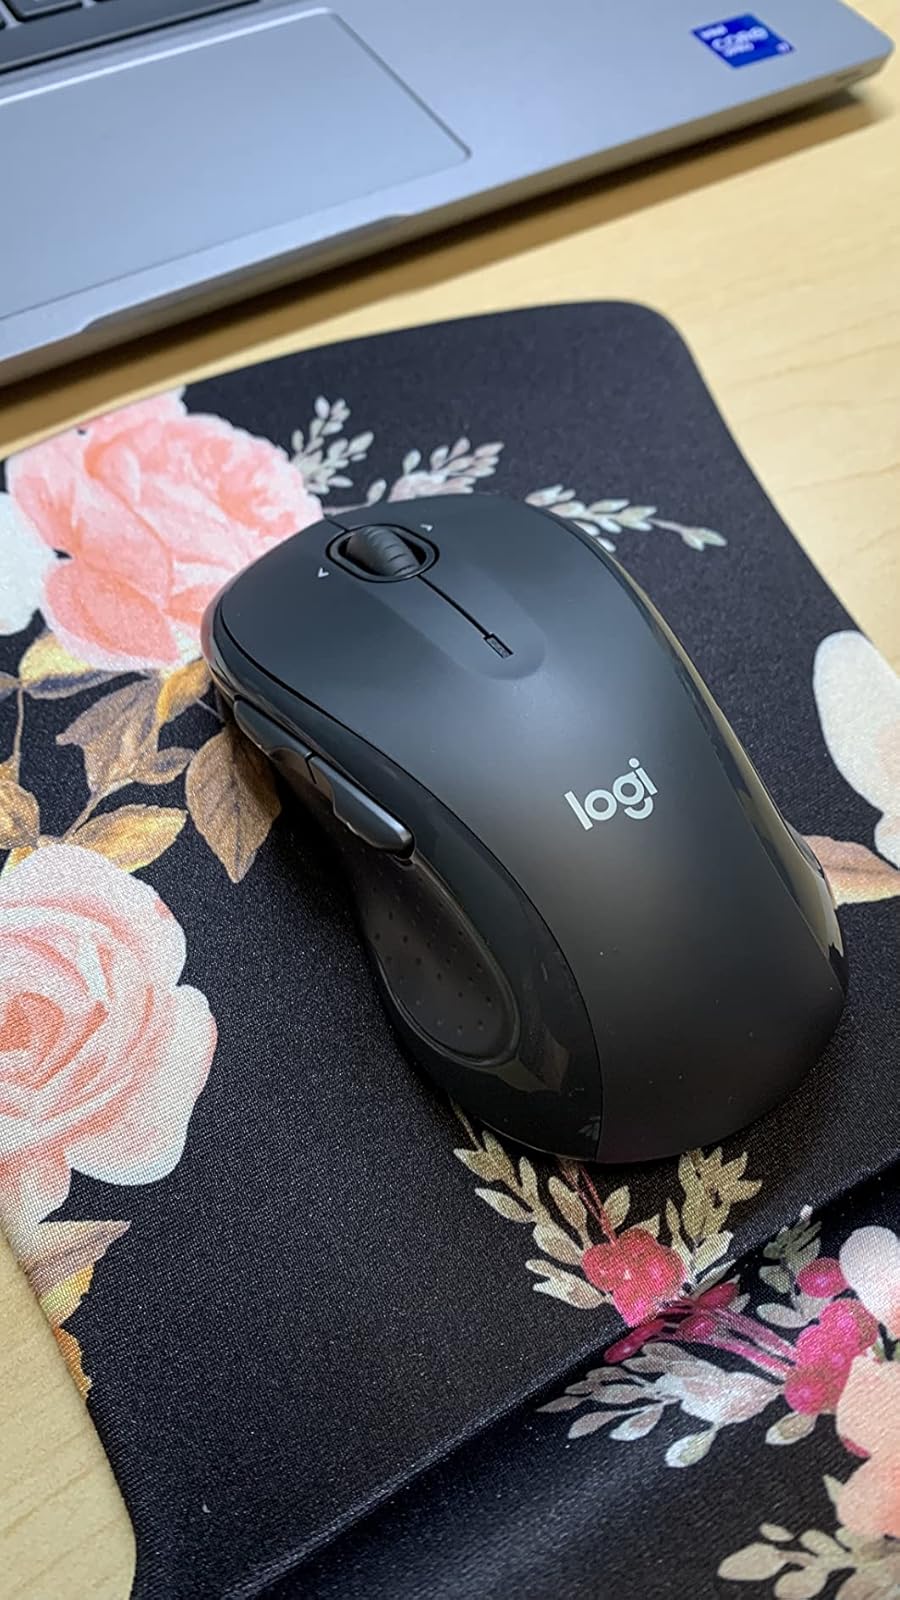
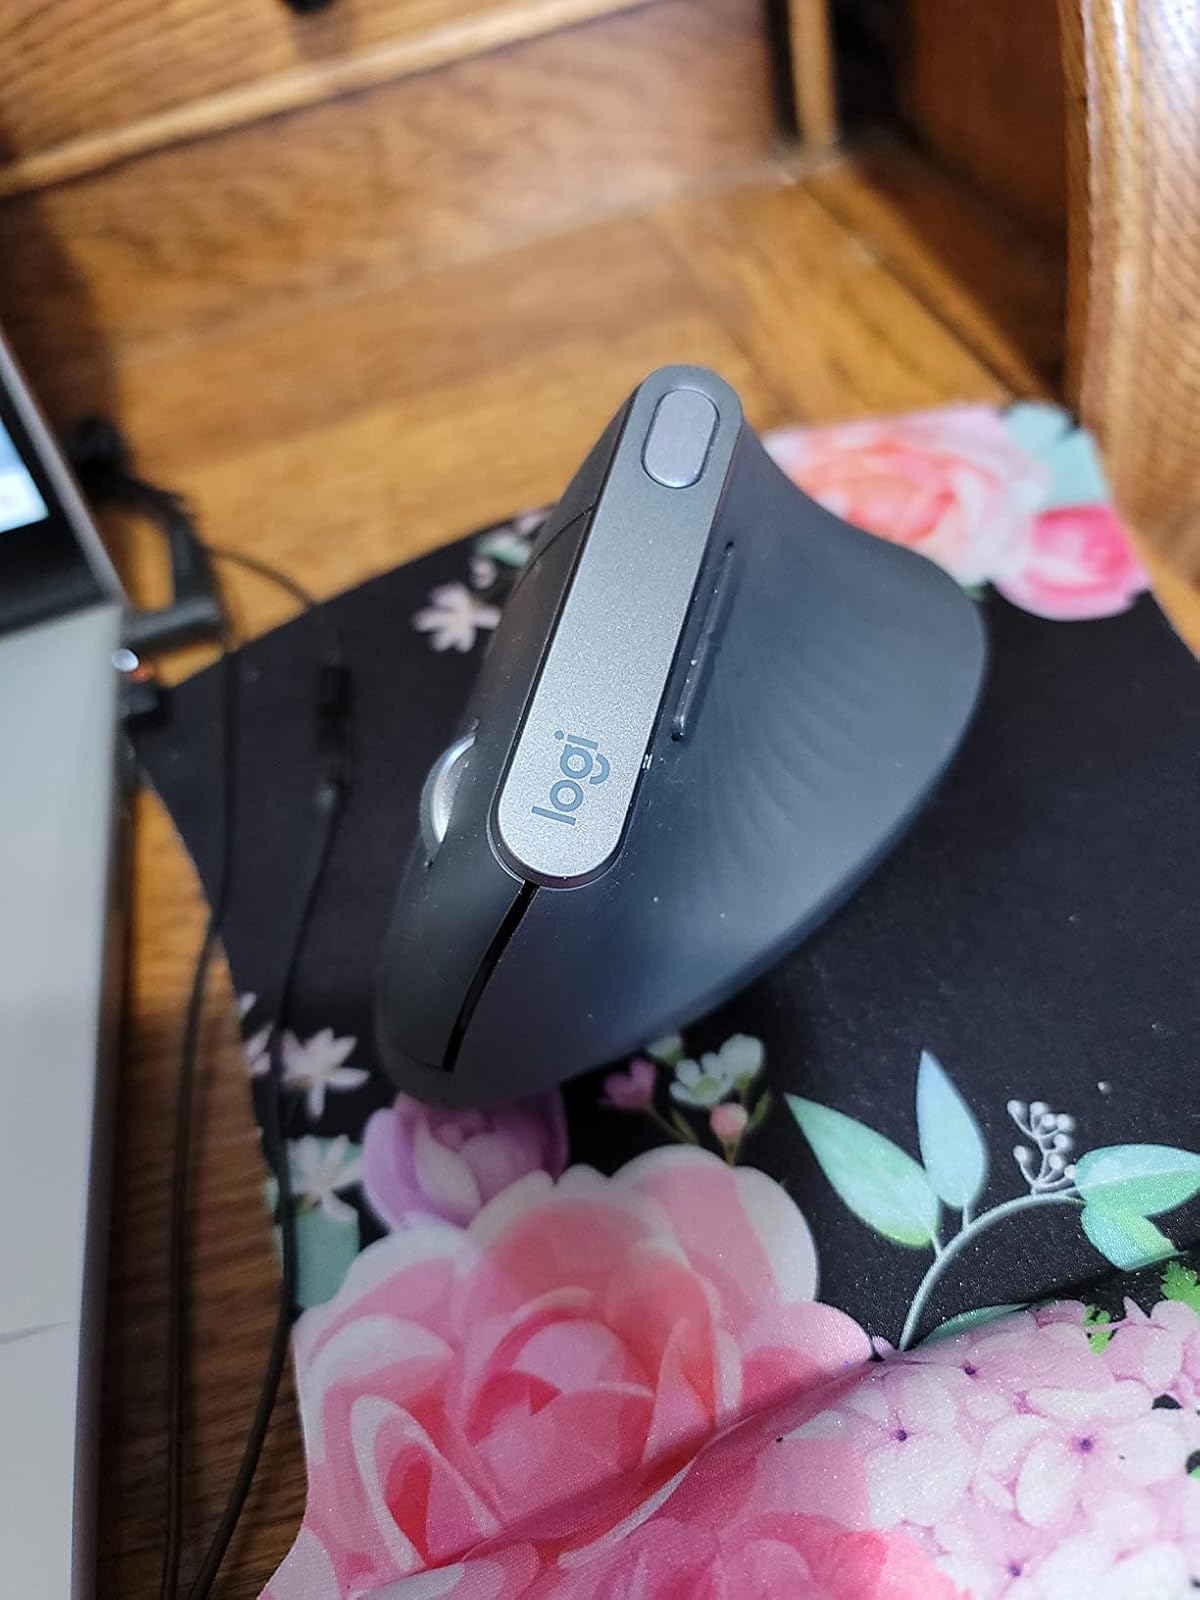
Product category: mouse
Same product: no